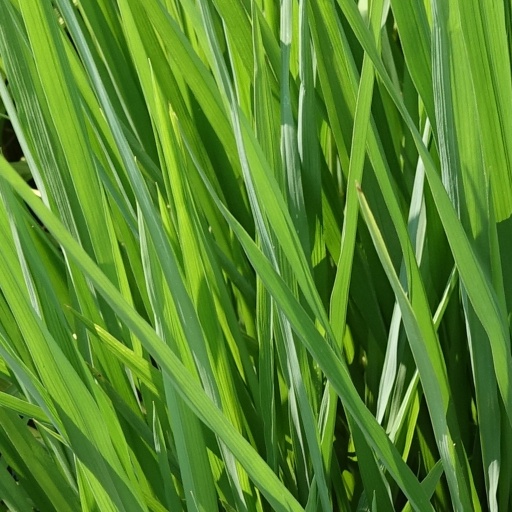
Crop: rice